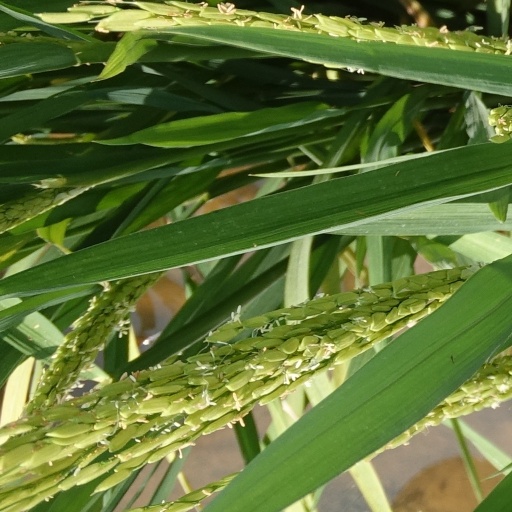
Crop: rice